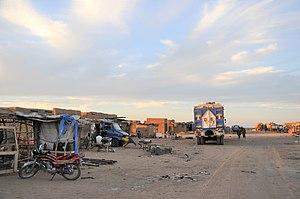
Scène à ""RTA"", un village situé sur la route Tahoua - Arlit au nord du Niger (région d’Agadez, département d’Arlit, commune de Dannet). Le village sert surtout de relais routier où des rafraîchissements sont vendus aux voyageurs."